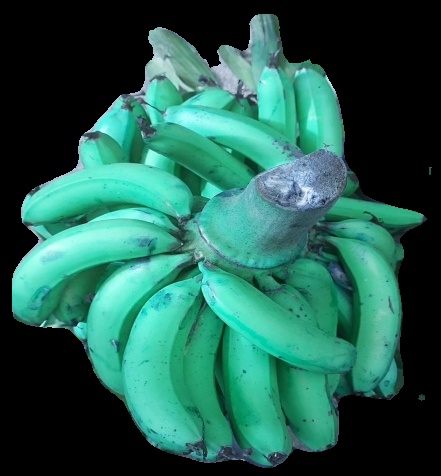
Variety: pachbale
Grade: grade3